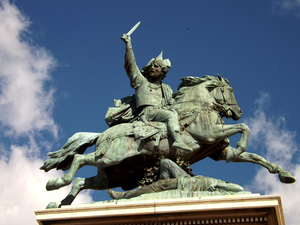
Photo de la statue de Vercingétorix sur la Place de Jaude - 63100 Clermont Ferrand